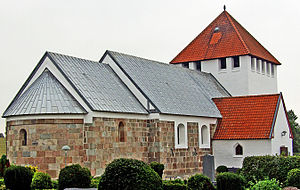
Hørdum Kirke
Hørdum Kirke set fra nordøst
Hørdum kirke (Thisted) fra nordøst
I Hørdum Kirke findes den eneste sten i Danmark med gengivelse af nordiske myter.